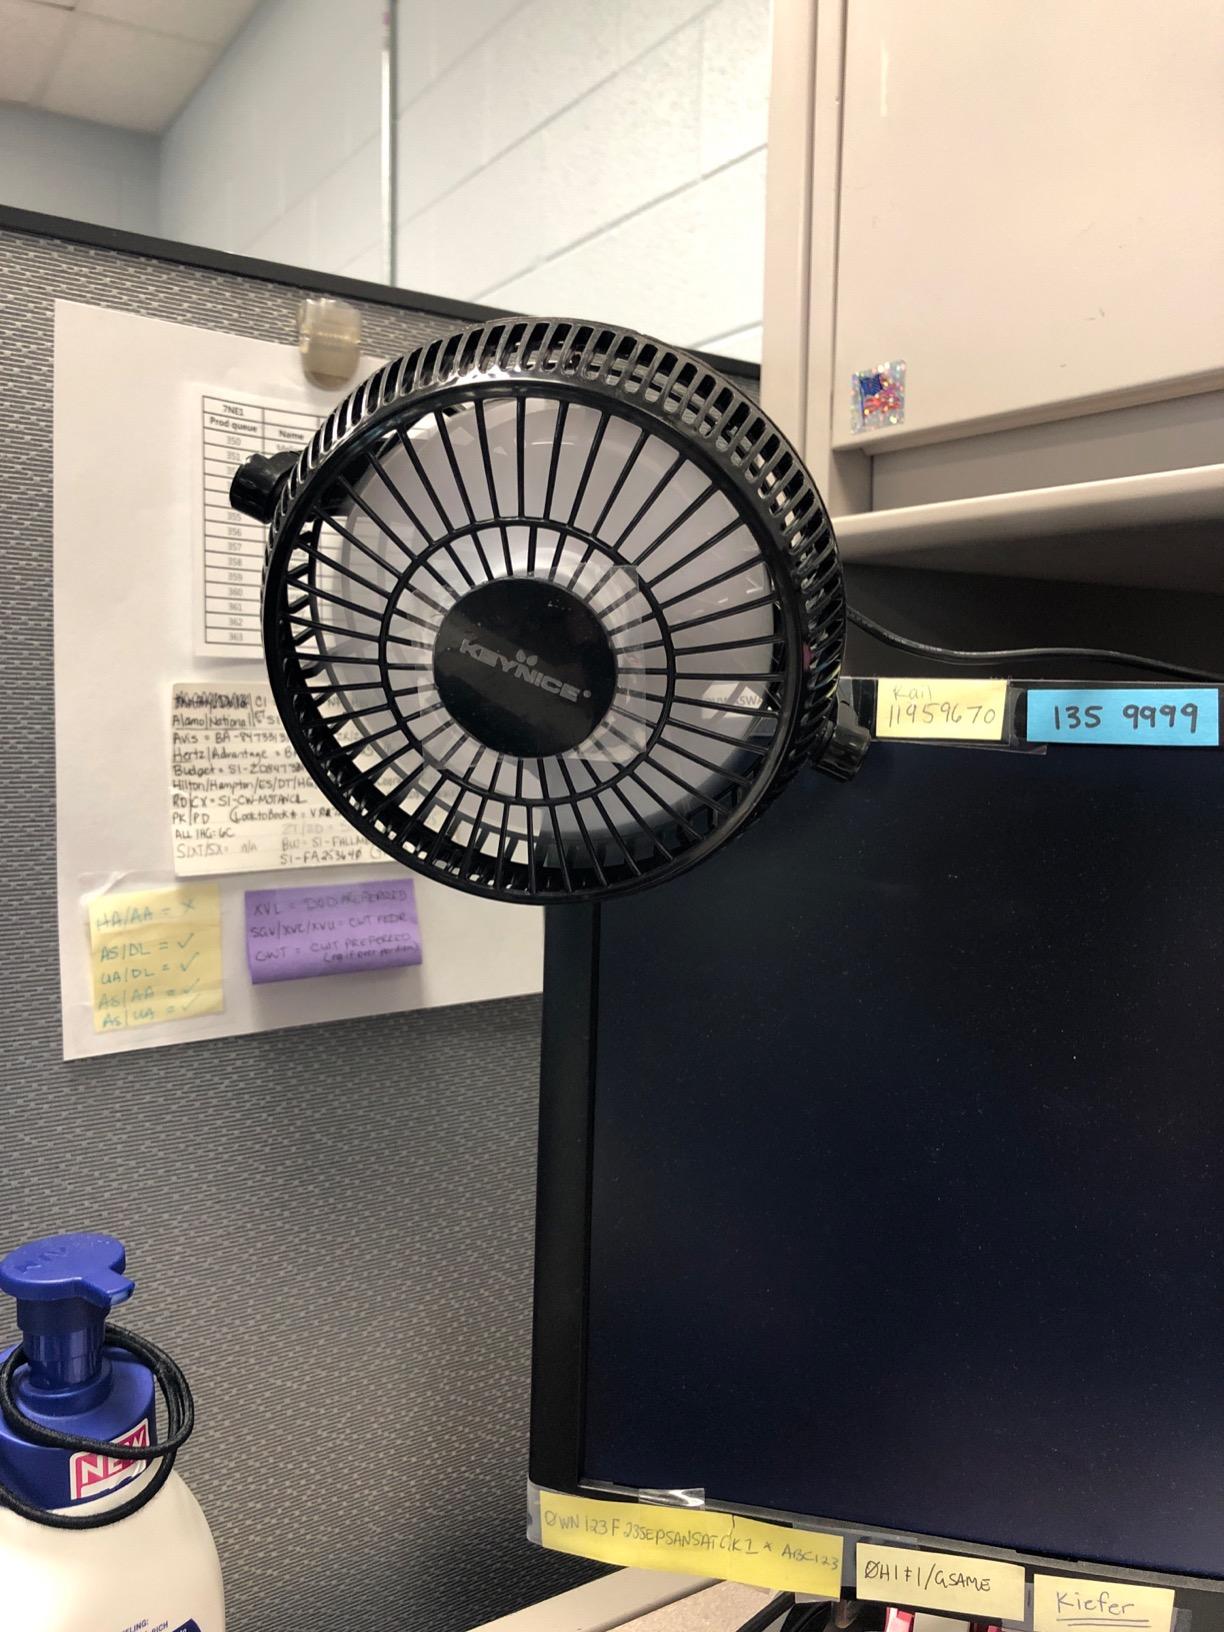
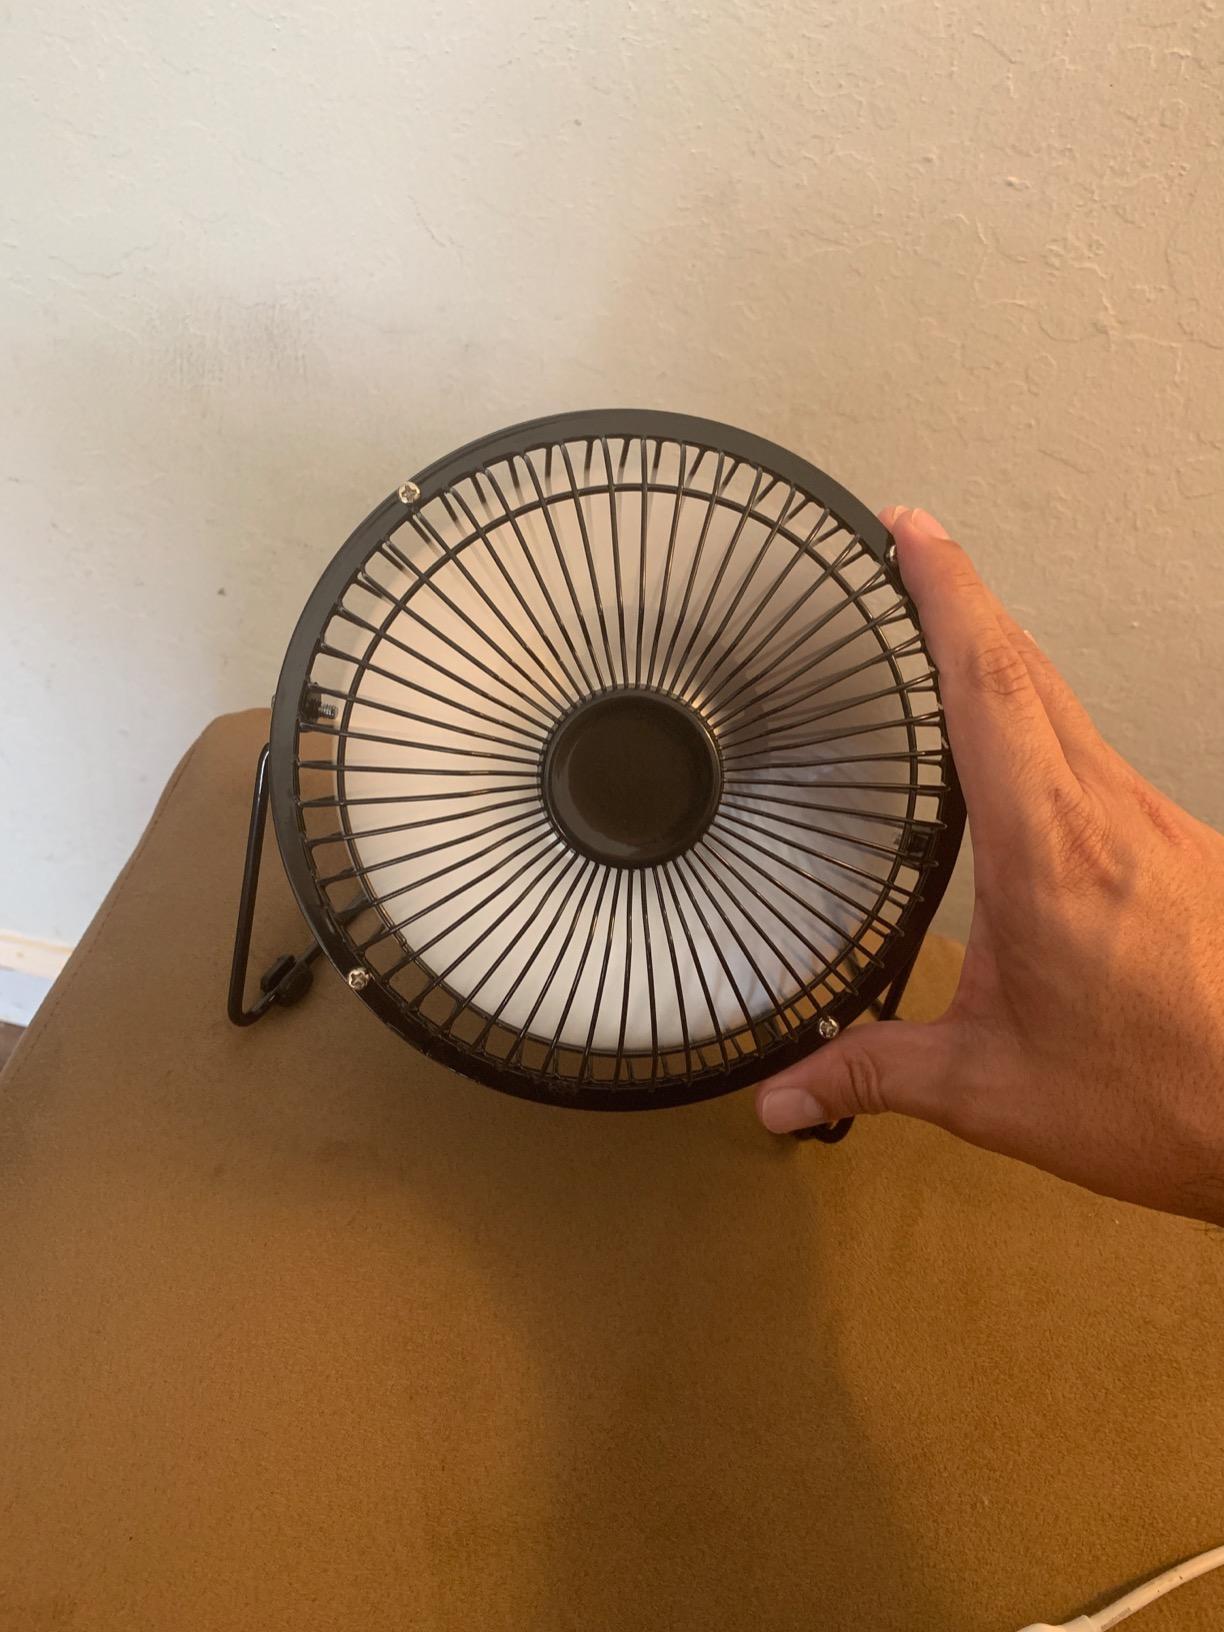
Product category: fan
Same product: no